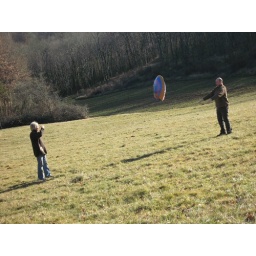
Mum gave Matt and Robin a flying saucer each for Christmas which we attempted to fly in the field